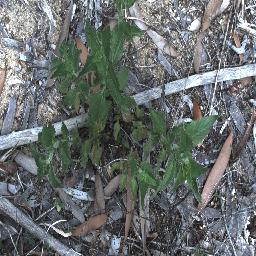
Label: siam_weed